K-99 (Kansas highway)

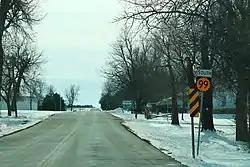
K-99 southbound by Summerfield

K-99 crosses the Clear Fork of the Black Vermillion River and Cedar Creek on the way to Frankfort, at the south end of which the highway crosses the Black Vermillion River proper. The highway follows Kansas Avenue through a grade crossing of a Union Pacific rail line to 2nd Street, onto which K-99 turns east to join K-9. The two highways turn north one block east at Locust Street, which leads south to the Old Frankfort City Jail. K-99 and K-9 pass the Frankfort School on their way out of town, and the two highways diverge north of the city limit. K-99 crosses Snipe Creek before intersecting US-36 (Pony Express Highway) south of Beattie. The highway crosses Wolf Creek and intersects a Union Pacific rail line as the route enters the city from the south on Center Avenue and leaves to the east on Elm Street. K-99 makes three right-angle turns apart, the last its final turn north in Kansas, and intersects the Union Pacific rail line a third time where the highway crosses the path of the Pony Express. The highway passes to the west of the St. Bridget Church before entering the city of Summerfield, through which the highway passes on 4th Street and passes by the Transue Brothers Blacksmith & Wagon Shop. K-99 ends at the north city limit, which is also the Nebraska state line, and the road continues as Nebraska Highway 99.